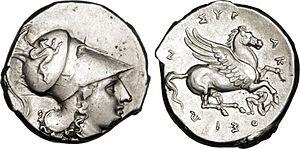
Nom de l'atelier
Pégase est un cheval ailé divin, l'une des créatures fantastiques les plus célèbres de la mythologie grecque. Généralement blanc, ayant pour père Poséidon, Pégase naît avec son frère Chrysaor du sang de la Gorgone Méduse, lorsqu'elle est décapitée par le héros Persée. D'après les poètes gréco-romains, il monte au ciel après sa naissance et se met au service de Zeus, qui le charge d'apporter les éclairs et le tonnerre sur l’Olympe.
Le triskèle, également orthographié triskell ou triskel ou appelé aussi triskelion ou triscèle, est un symbole représentant trois jambes humaines, ou trois spirales entrecroisées, ou encore tout autre symbole avec trois protubérances évoquant une symétrie de groupe cyclique.
La figure de Pégase en numismatique est présente aussi bien sur des médailles que sur des monnaies, principalement antiques.